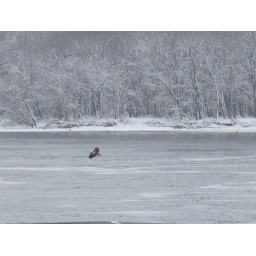
All those countless white and black images in the trees are Eagles, both adults and juvies.